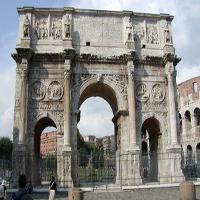
Weather: cloudy or overcast